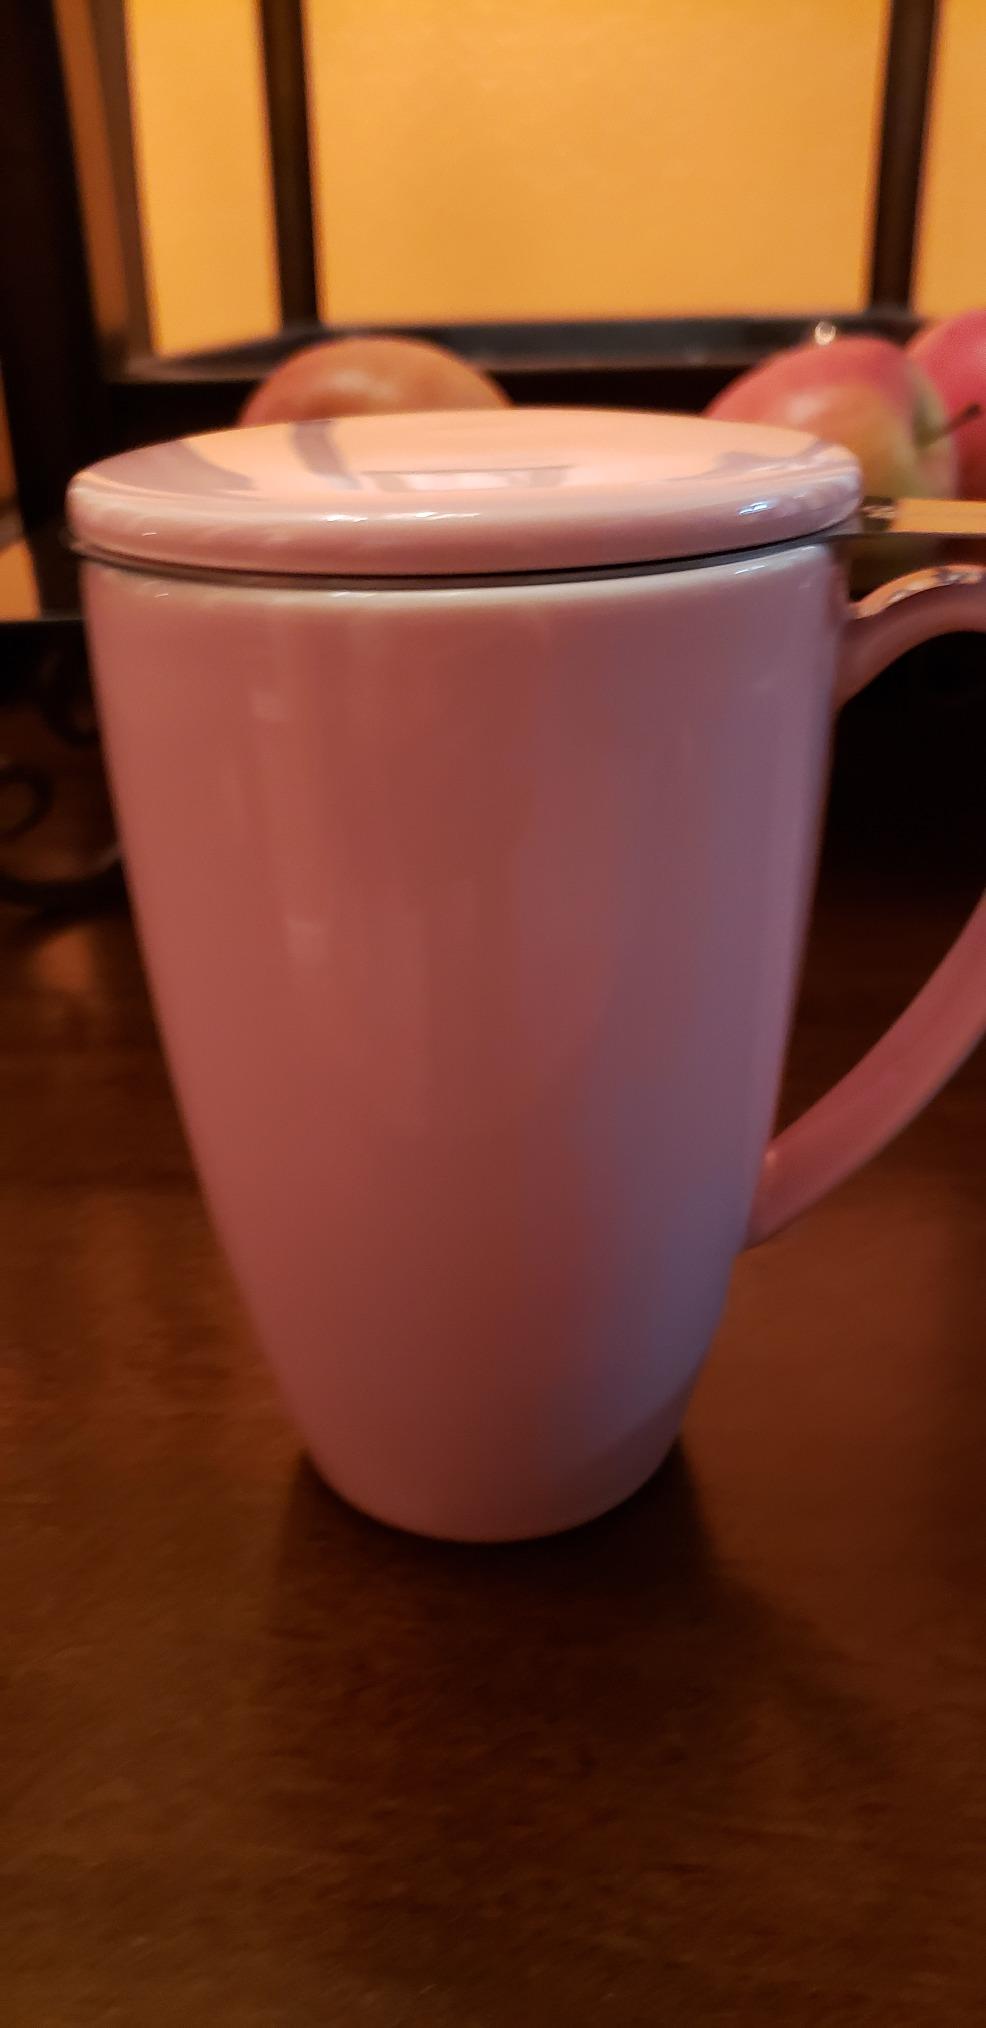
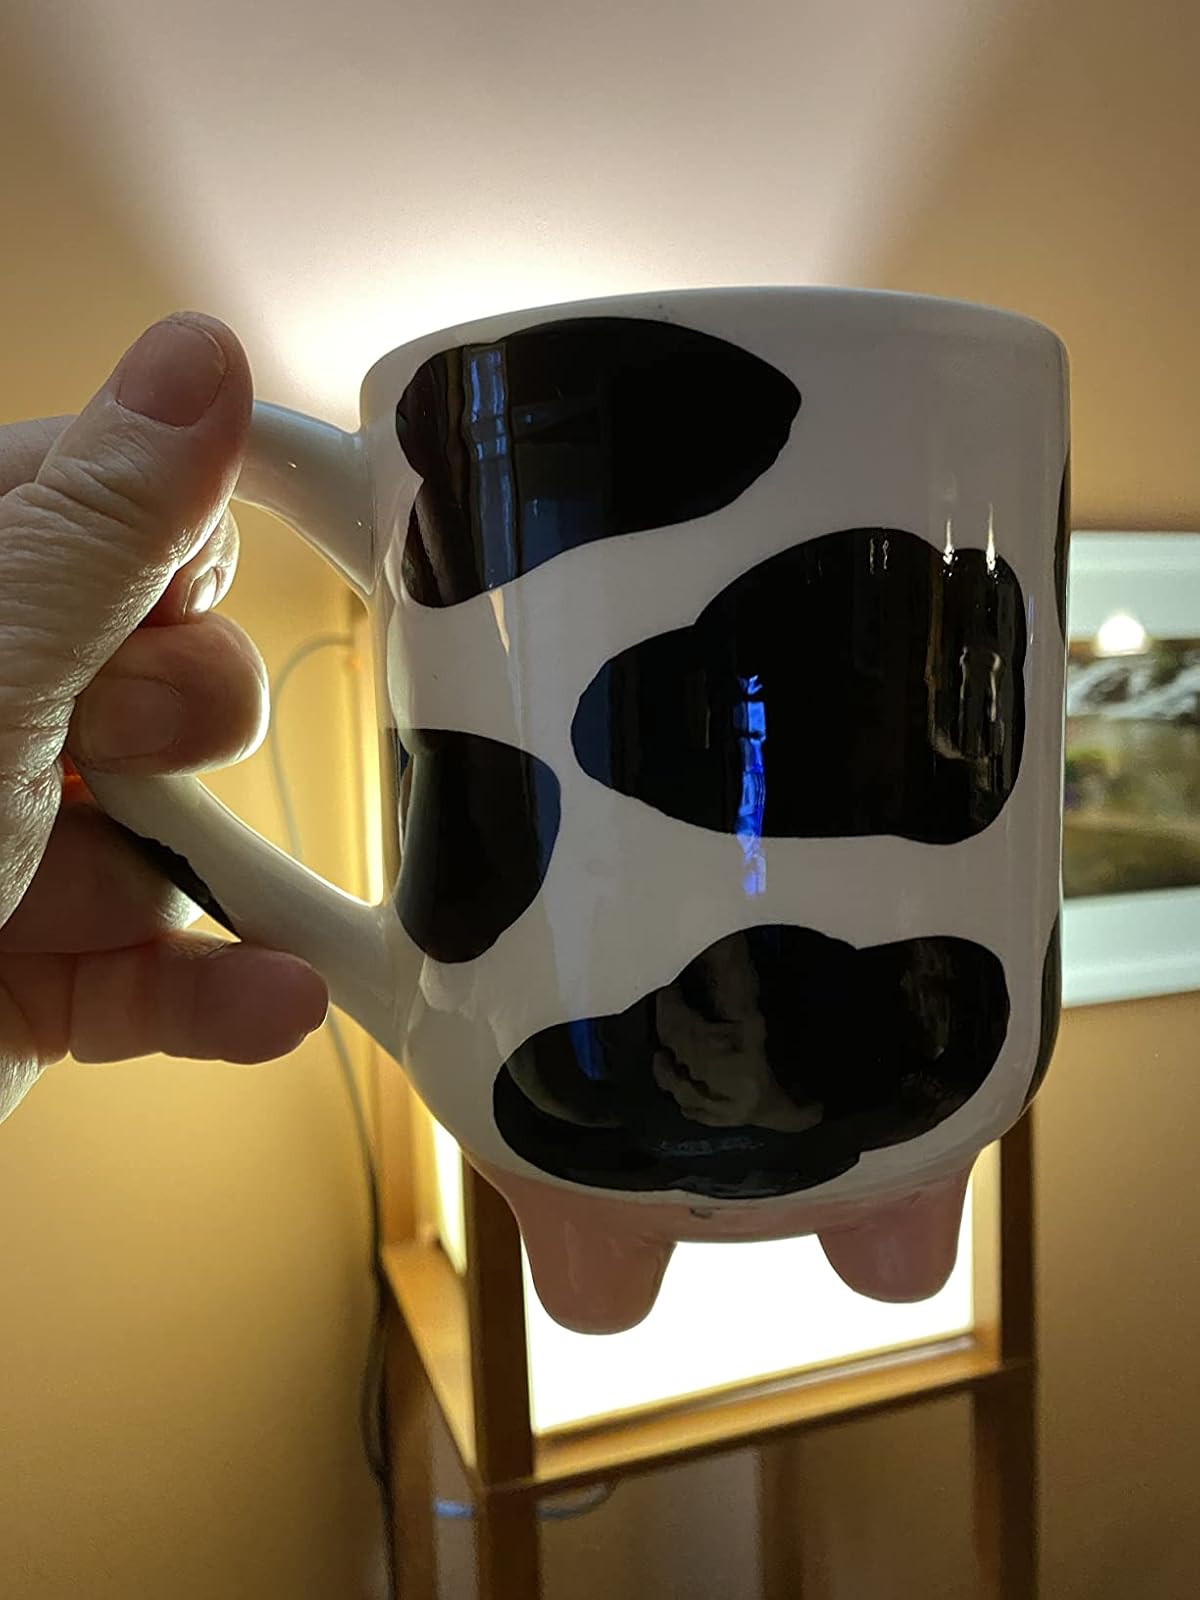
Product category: items_mug
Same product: no